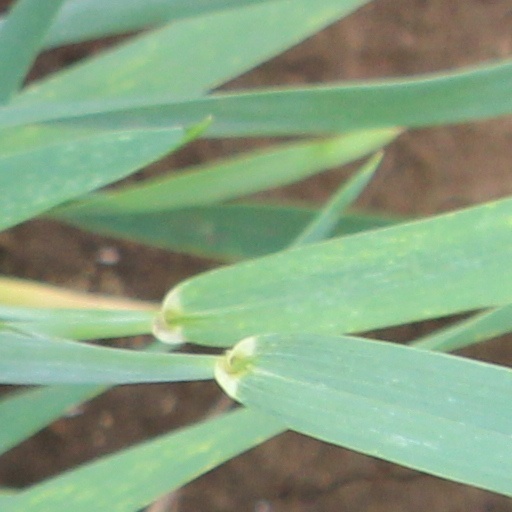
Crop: wheat